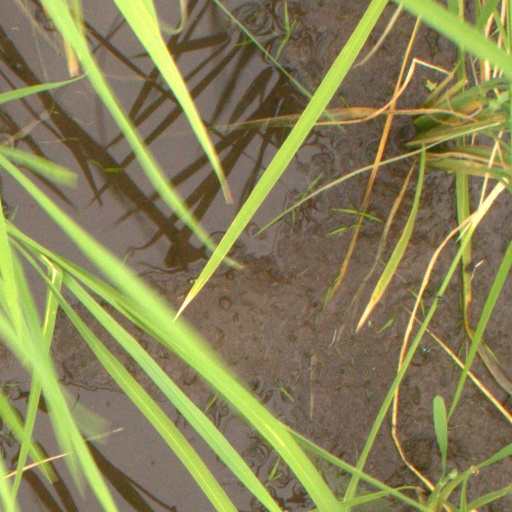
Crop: rice